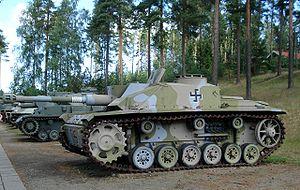
Le musée des Blindés de Parola, est un musée de musée militaire de véhicules blindés situé à 110 kilomètres au nord d'Helsinki à Parola, près de Hämeenlinna, en Finlande.